KVEA

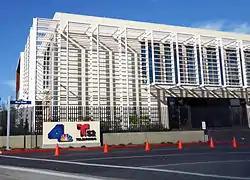
Studio building shared by KNBC and KVEA

Local news programming on channel 52 began with the KVEA relaunch, in the form of a 15-minute program called "VEA Noticias". One of the station's early coups was its coverage of the 1986 San Salvador earthquake, which drew new news viewers and started competition with KMEX. This quickly expanded into a full news service, and the station produced 11 and a half hours of local news a week by 1987.